Thomas Beccon

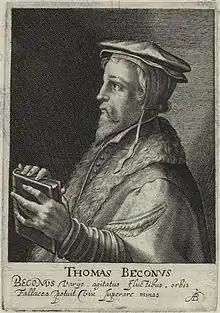
Thomas Beccon

Thomas Beccon or Becon (c. 1511–1567) was an English cleric and Protestant reformer from Norfolk.